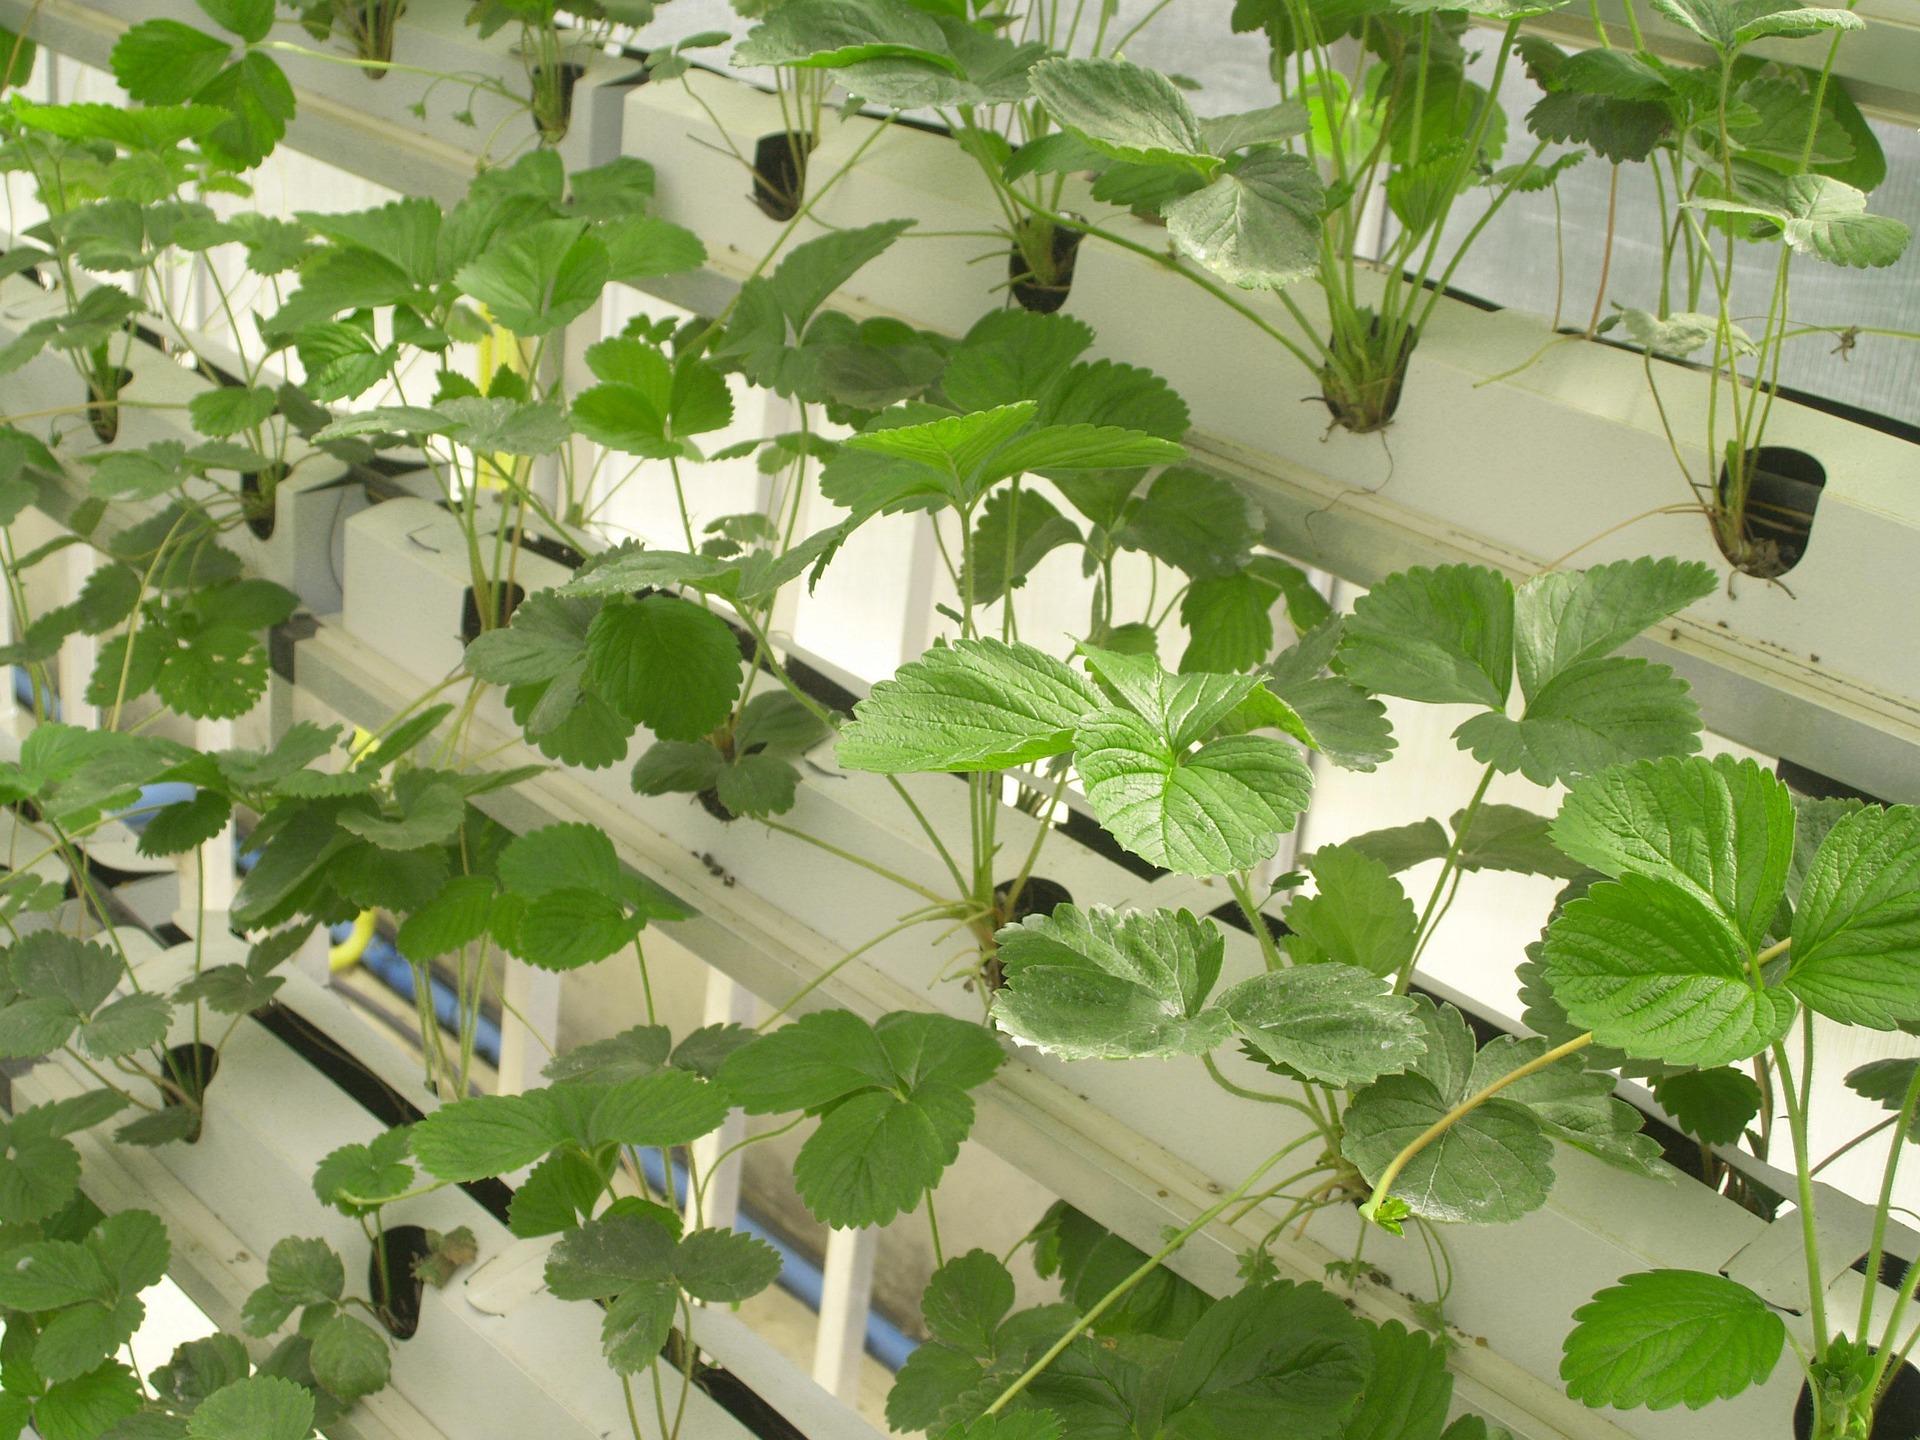
Mimea mbalimbali imepandwa kwa kutumia kilimo cha kisasa kisichotegemea udongo, imemea na kustawi vizuri ambapo majani yake hutumika kutengenezea dawa ya asili.